Jinshan Temple (Fuzhou)

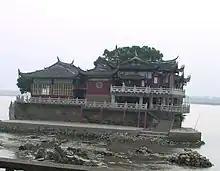
A frontal view of Jinshan Temple

Jinshan Temple is a Buddhist temple located on an island of Wulongjiang River, in Cangshan District of Fuzhou, Fujian, China. It is the only Buddhist temple in the river in China and the only Buddhist temple on the water in Fujian.